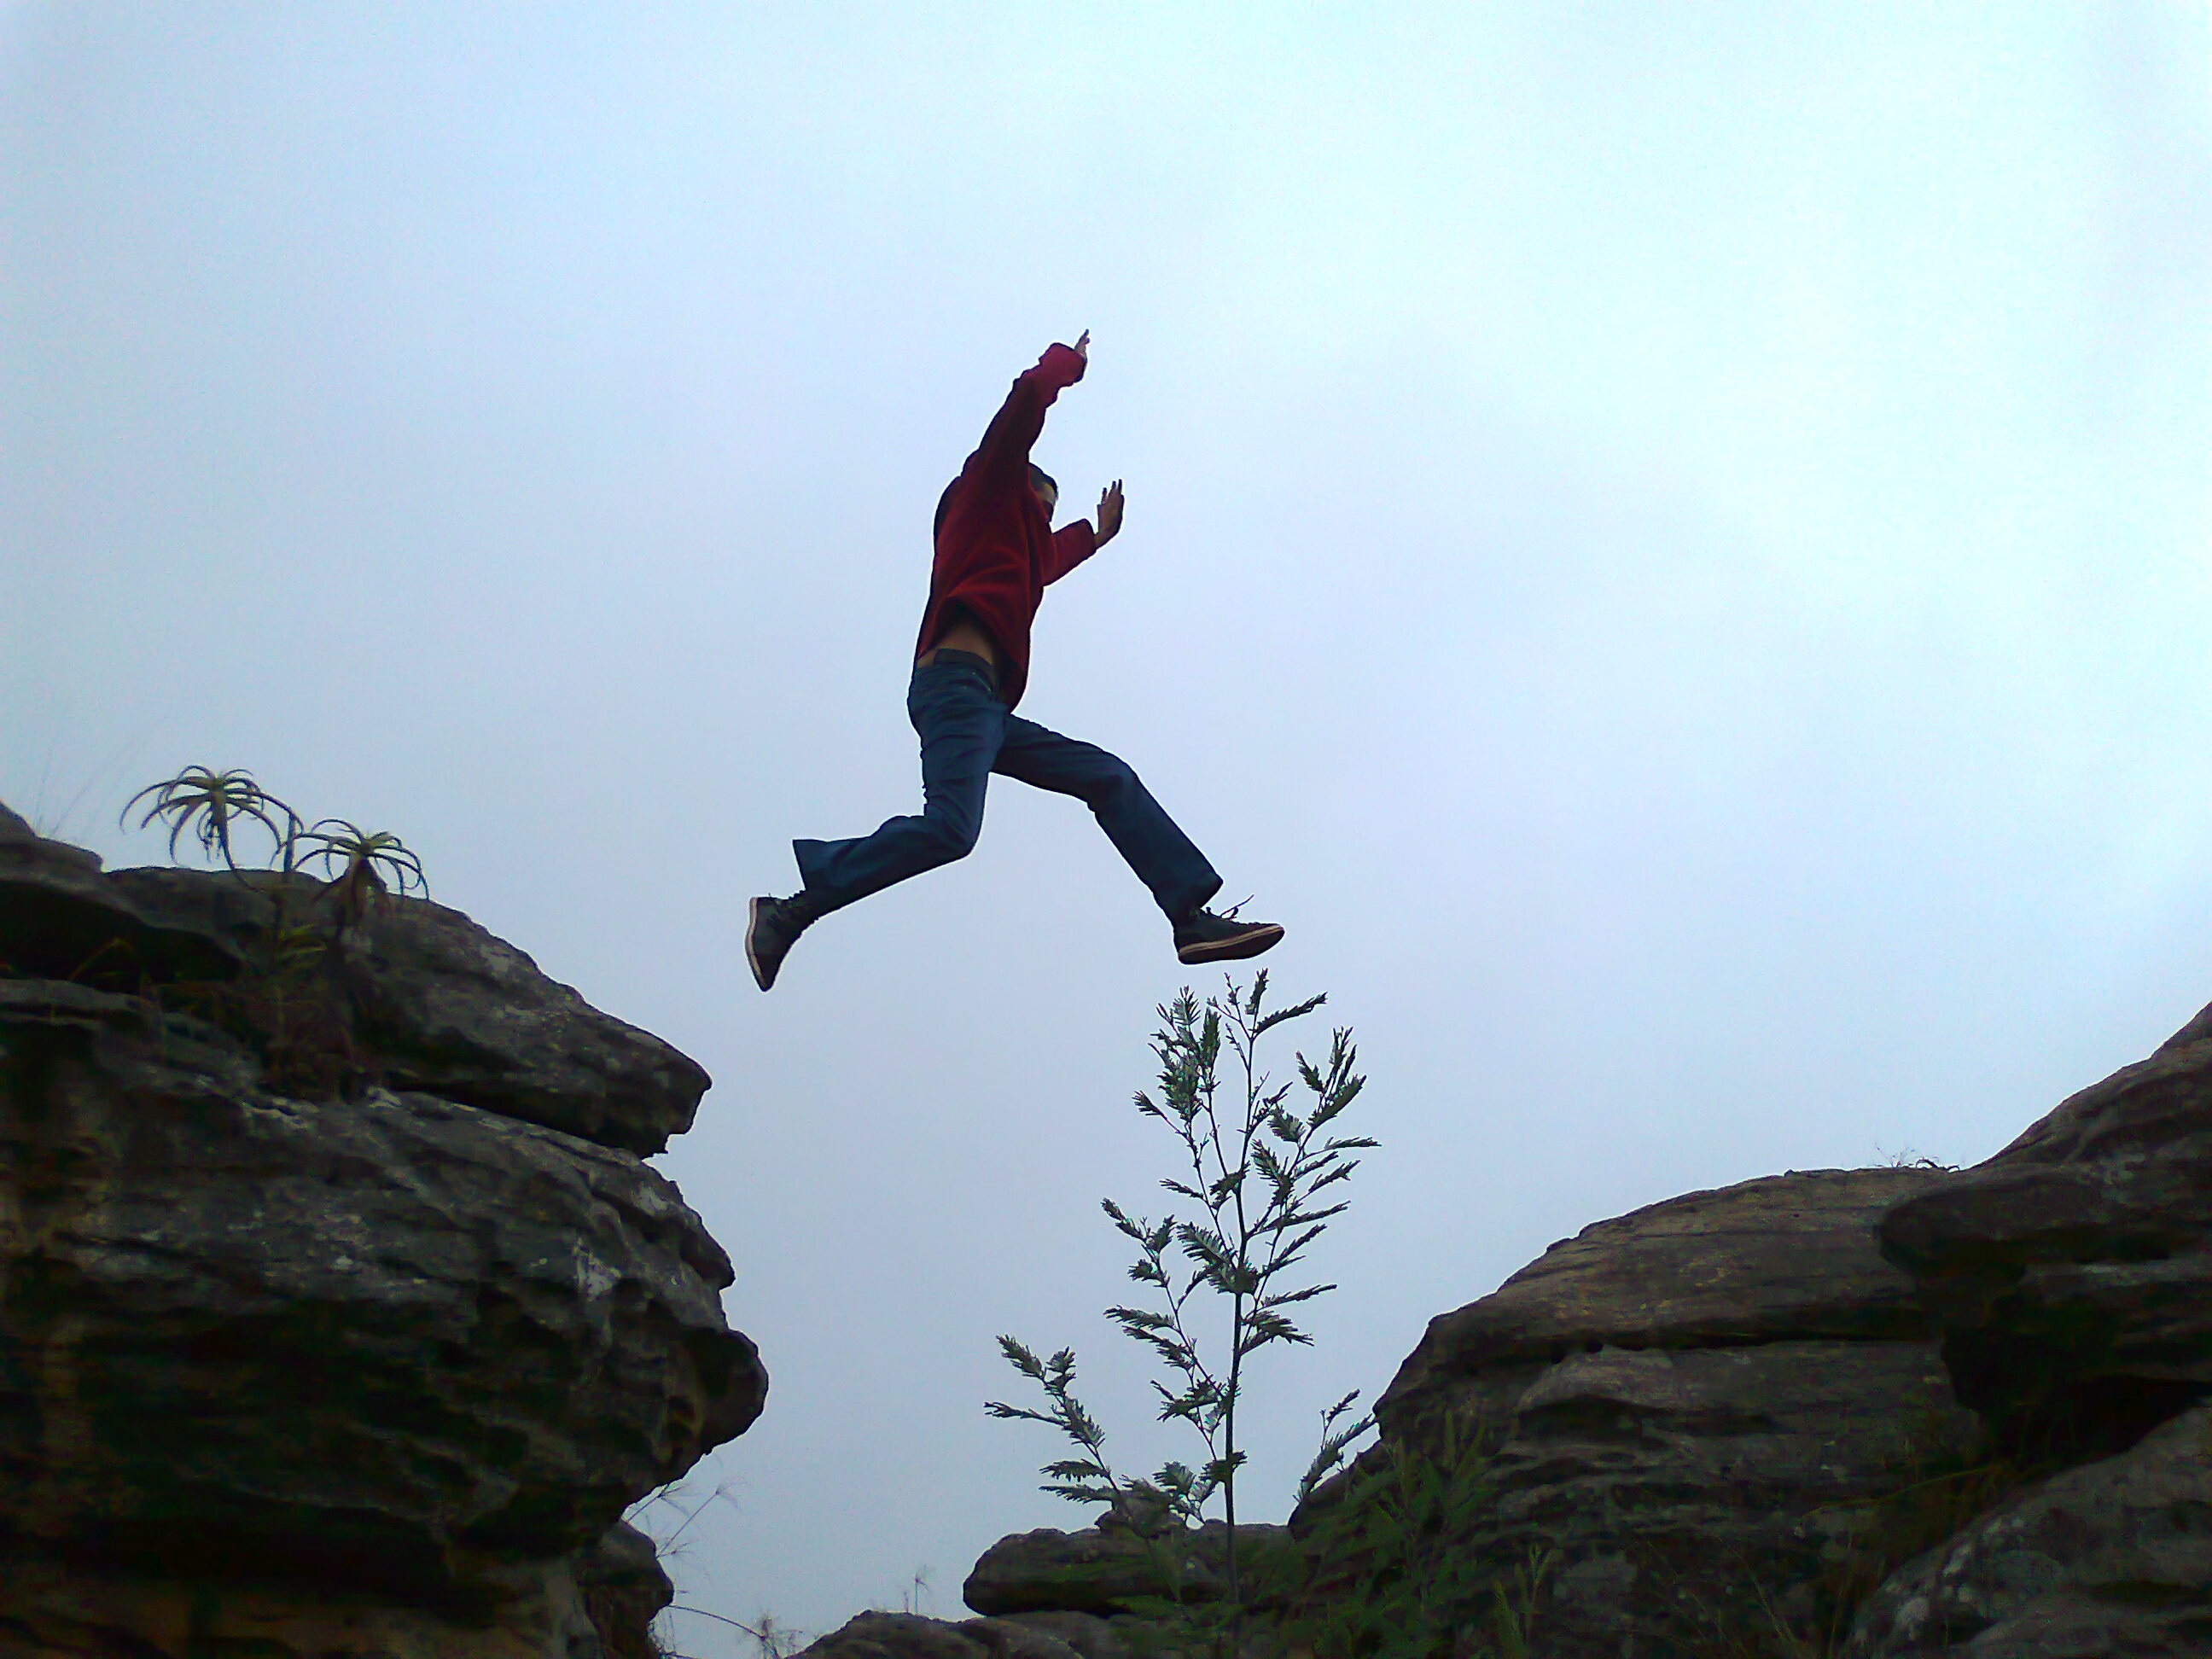
man, person, adventure, jump, recreation, jumping, rock climbing, leap, gap, extreme sport, sports, courage, physical exercise, outdoor recreation, human action, sport climbing, chasm